Melissa A. Brown

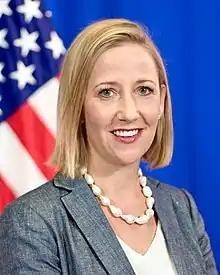
Ambassador Melissa Brown.

Melissa A. Brown is an American diplomat who had been the Charge d’Affaires of the United States to the Association of Southeast Asian Nations from 2019 to 2021.